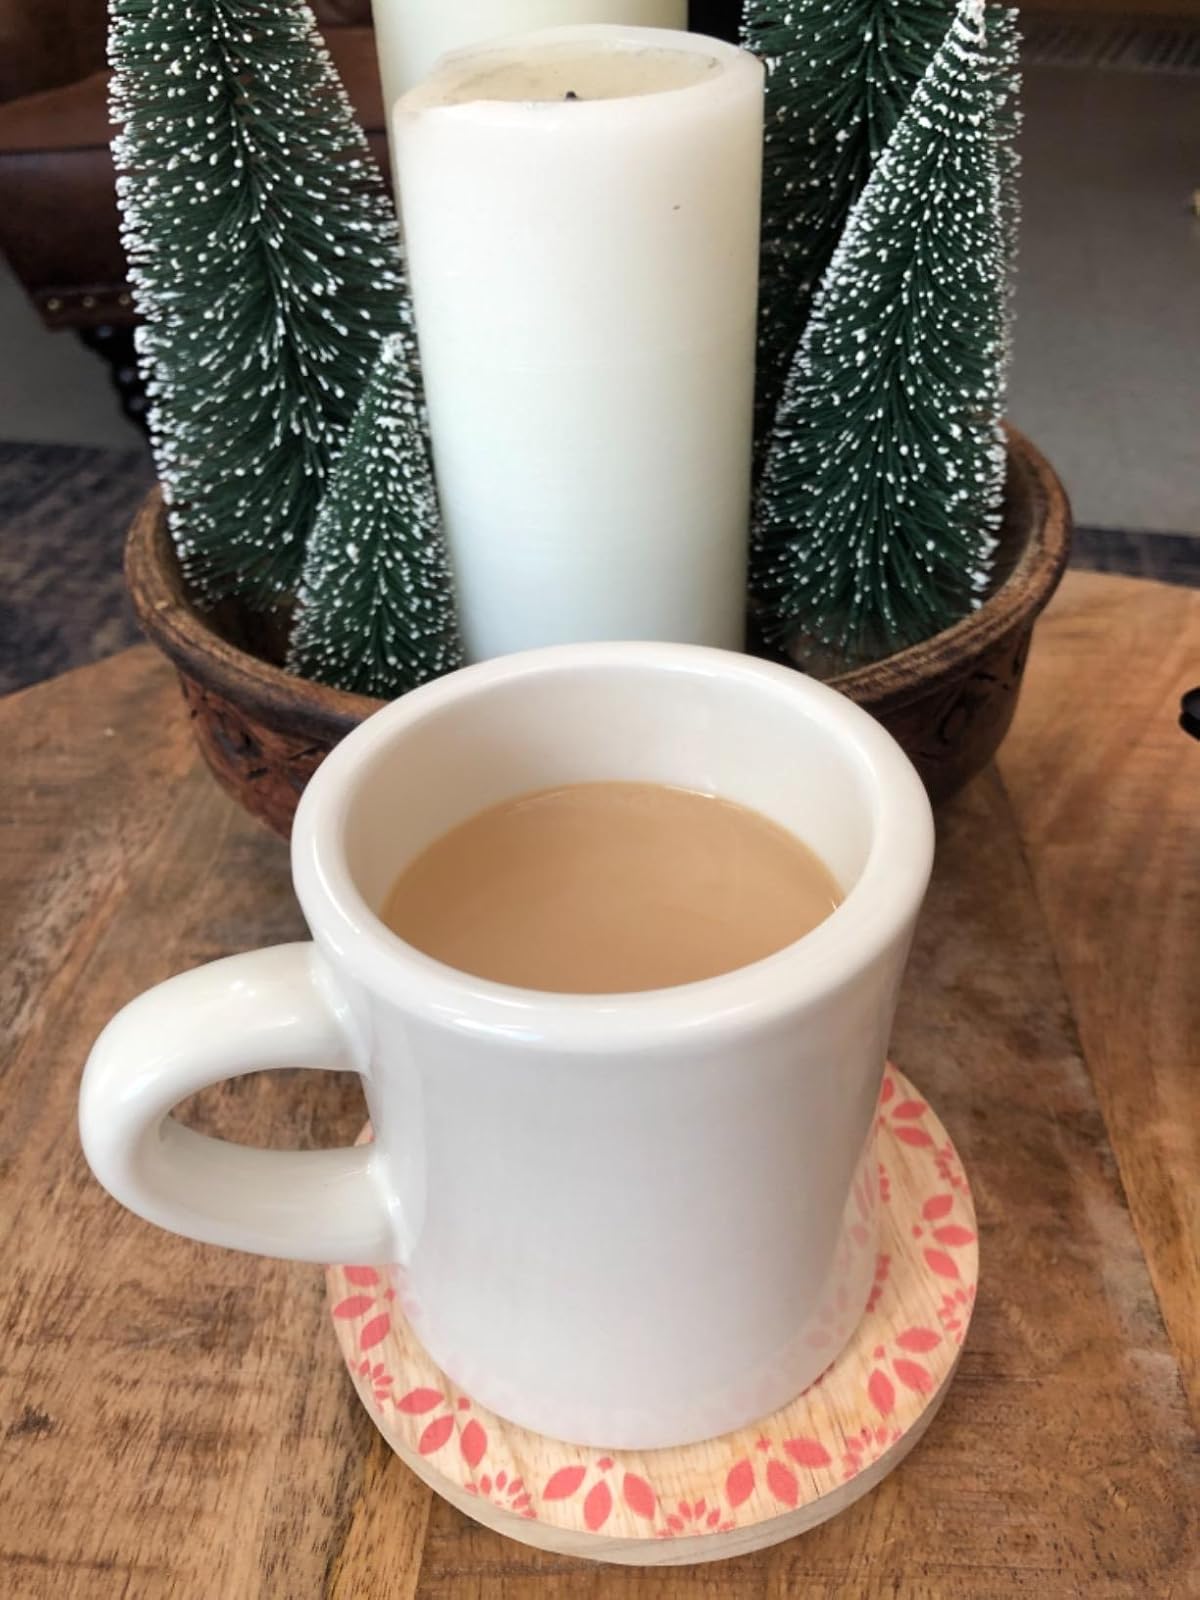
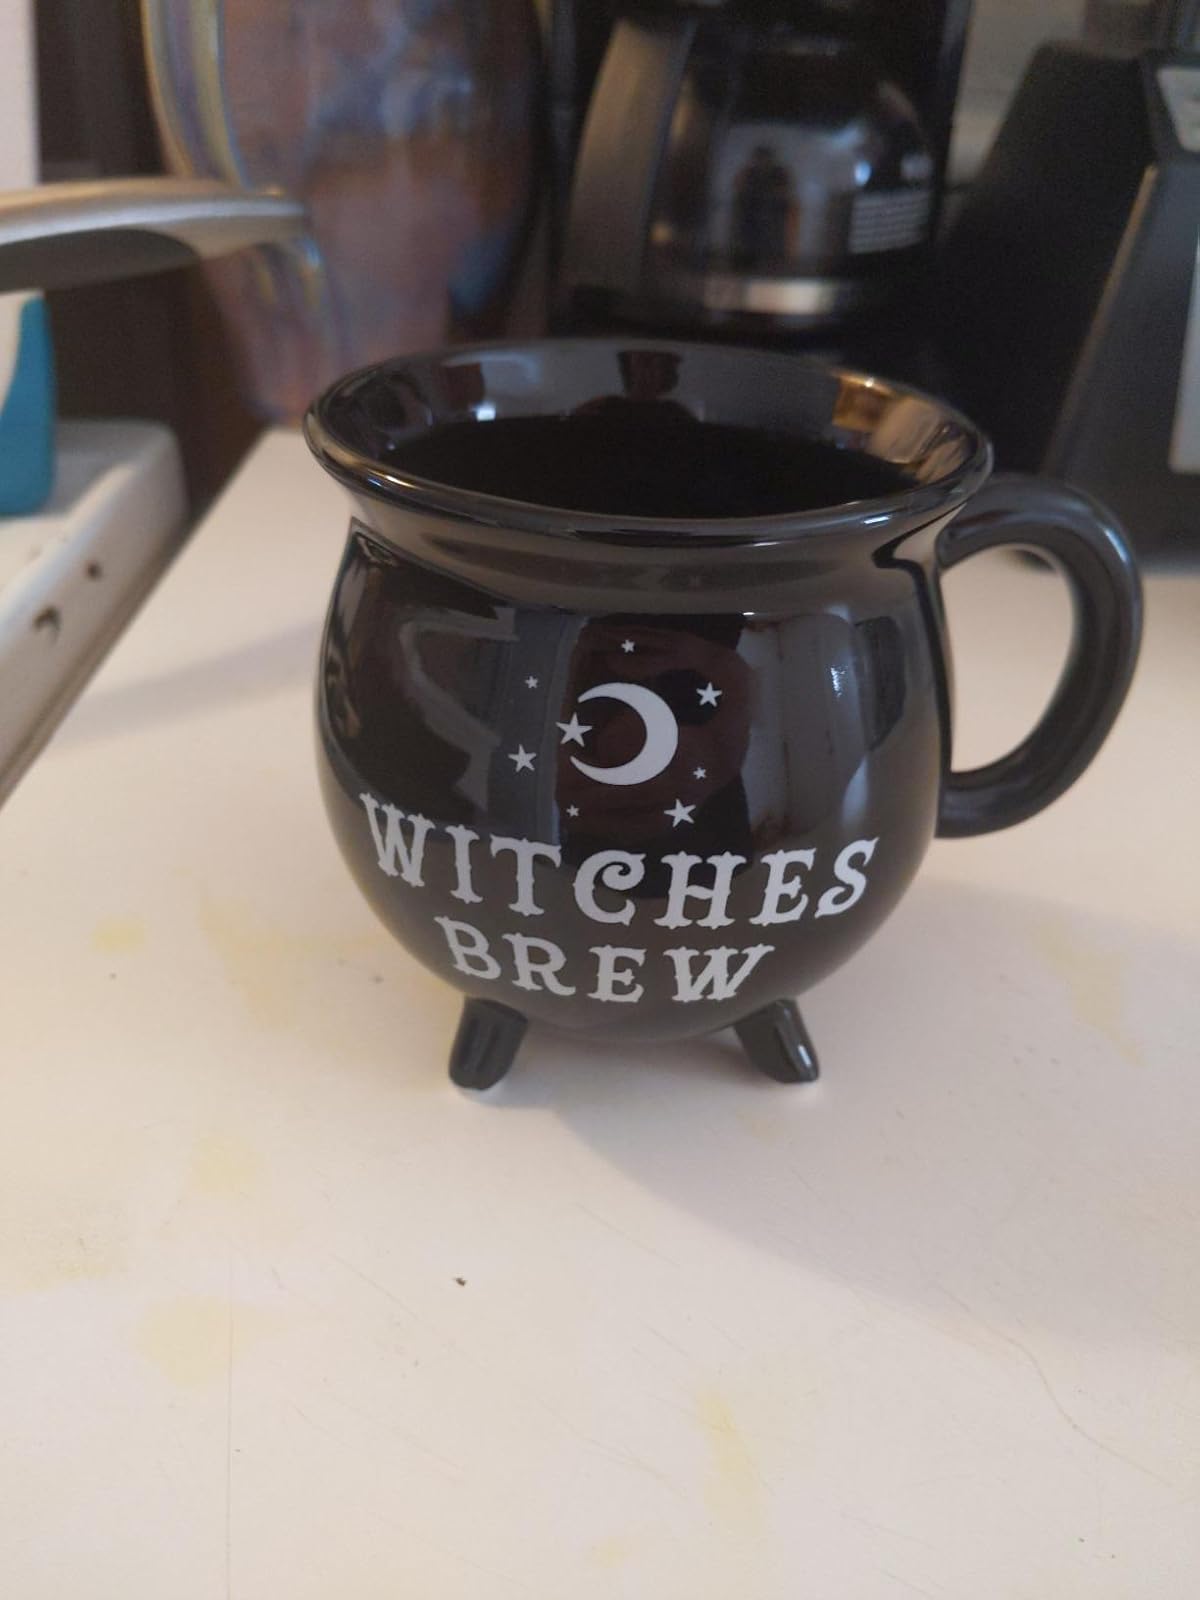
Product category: items_mug
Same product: no